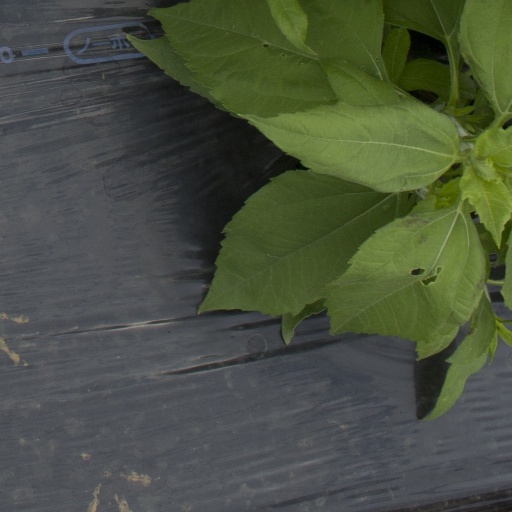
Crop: Jerusalem artichoke